Paper Girls (TV series)

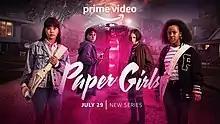
Official promotional poster

Paper Girls is an American science fiction drama television series created by Stephany Folsom. It is based on the 2015–2019 comic book series of the same name written by Brian K. Vaughan and illustrated by Cliff Chiang. The series premiered on Amazon Prime Video on July 29, 2022. In September 2022, the series was canceled after one season.